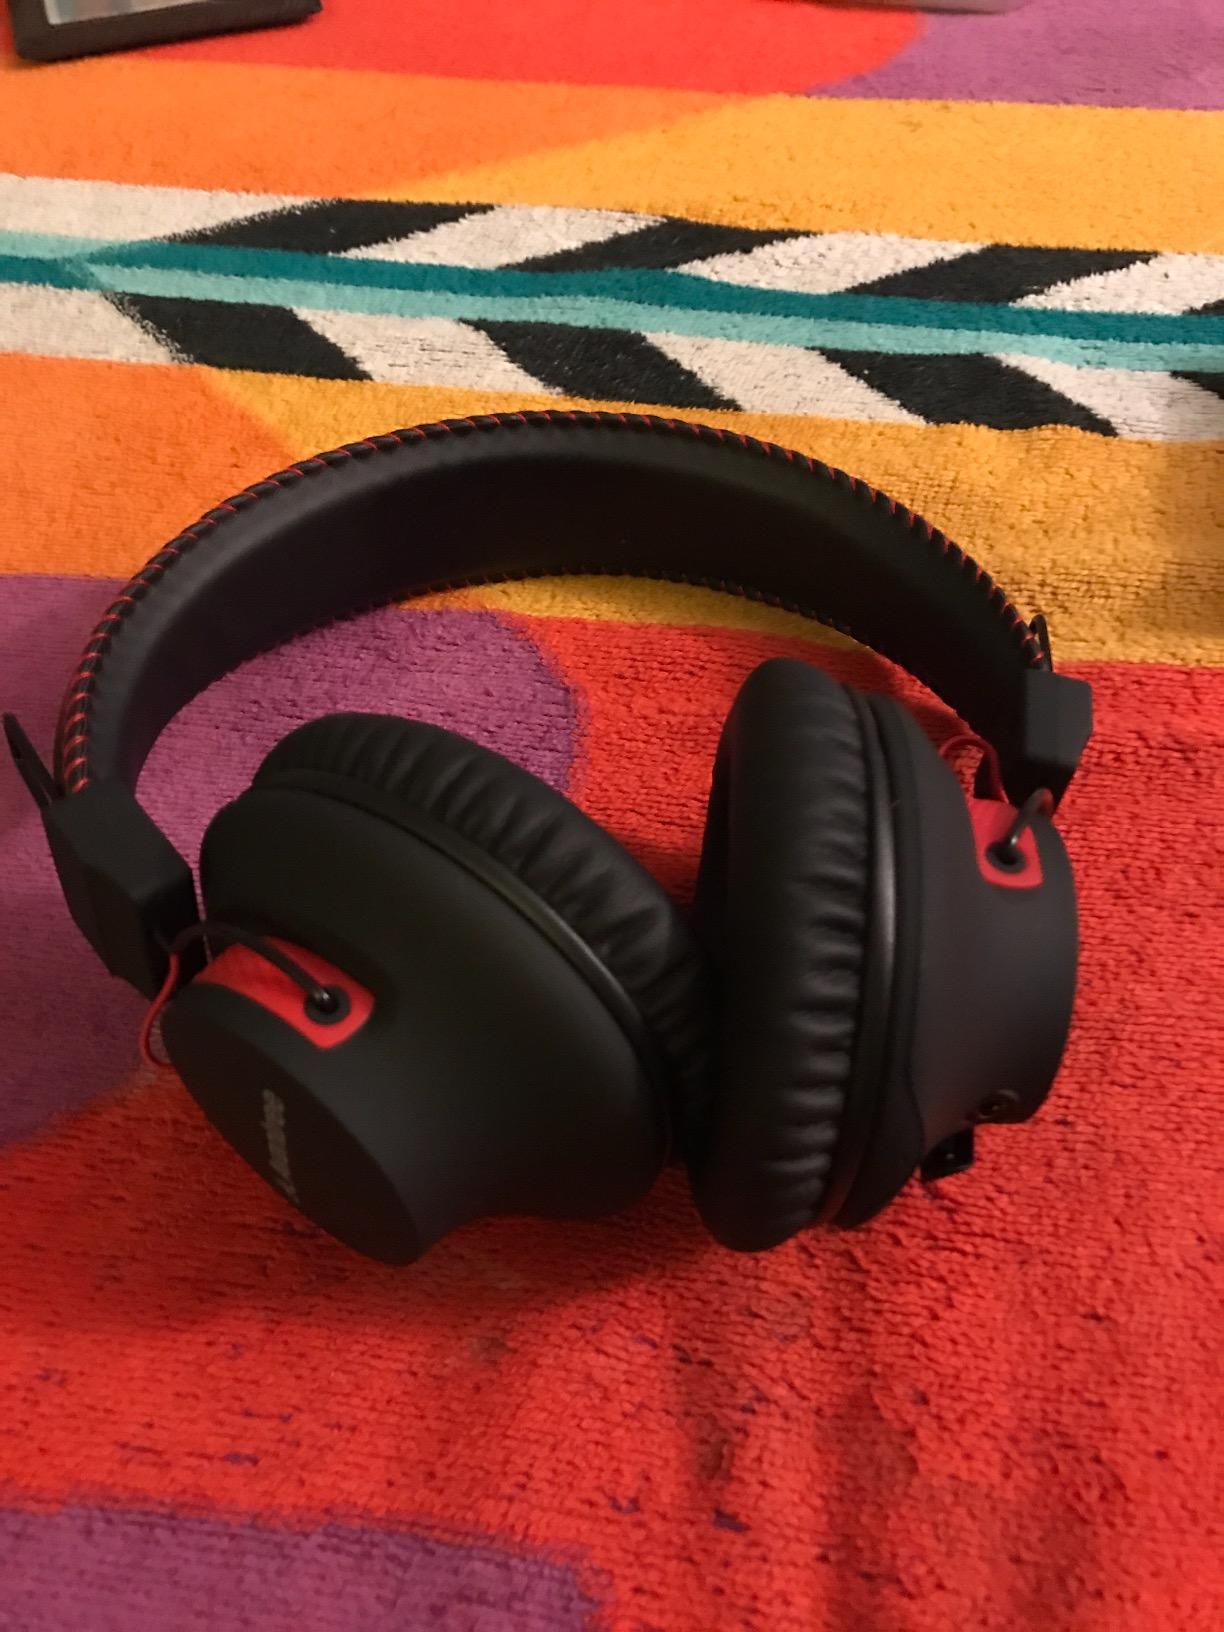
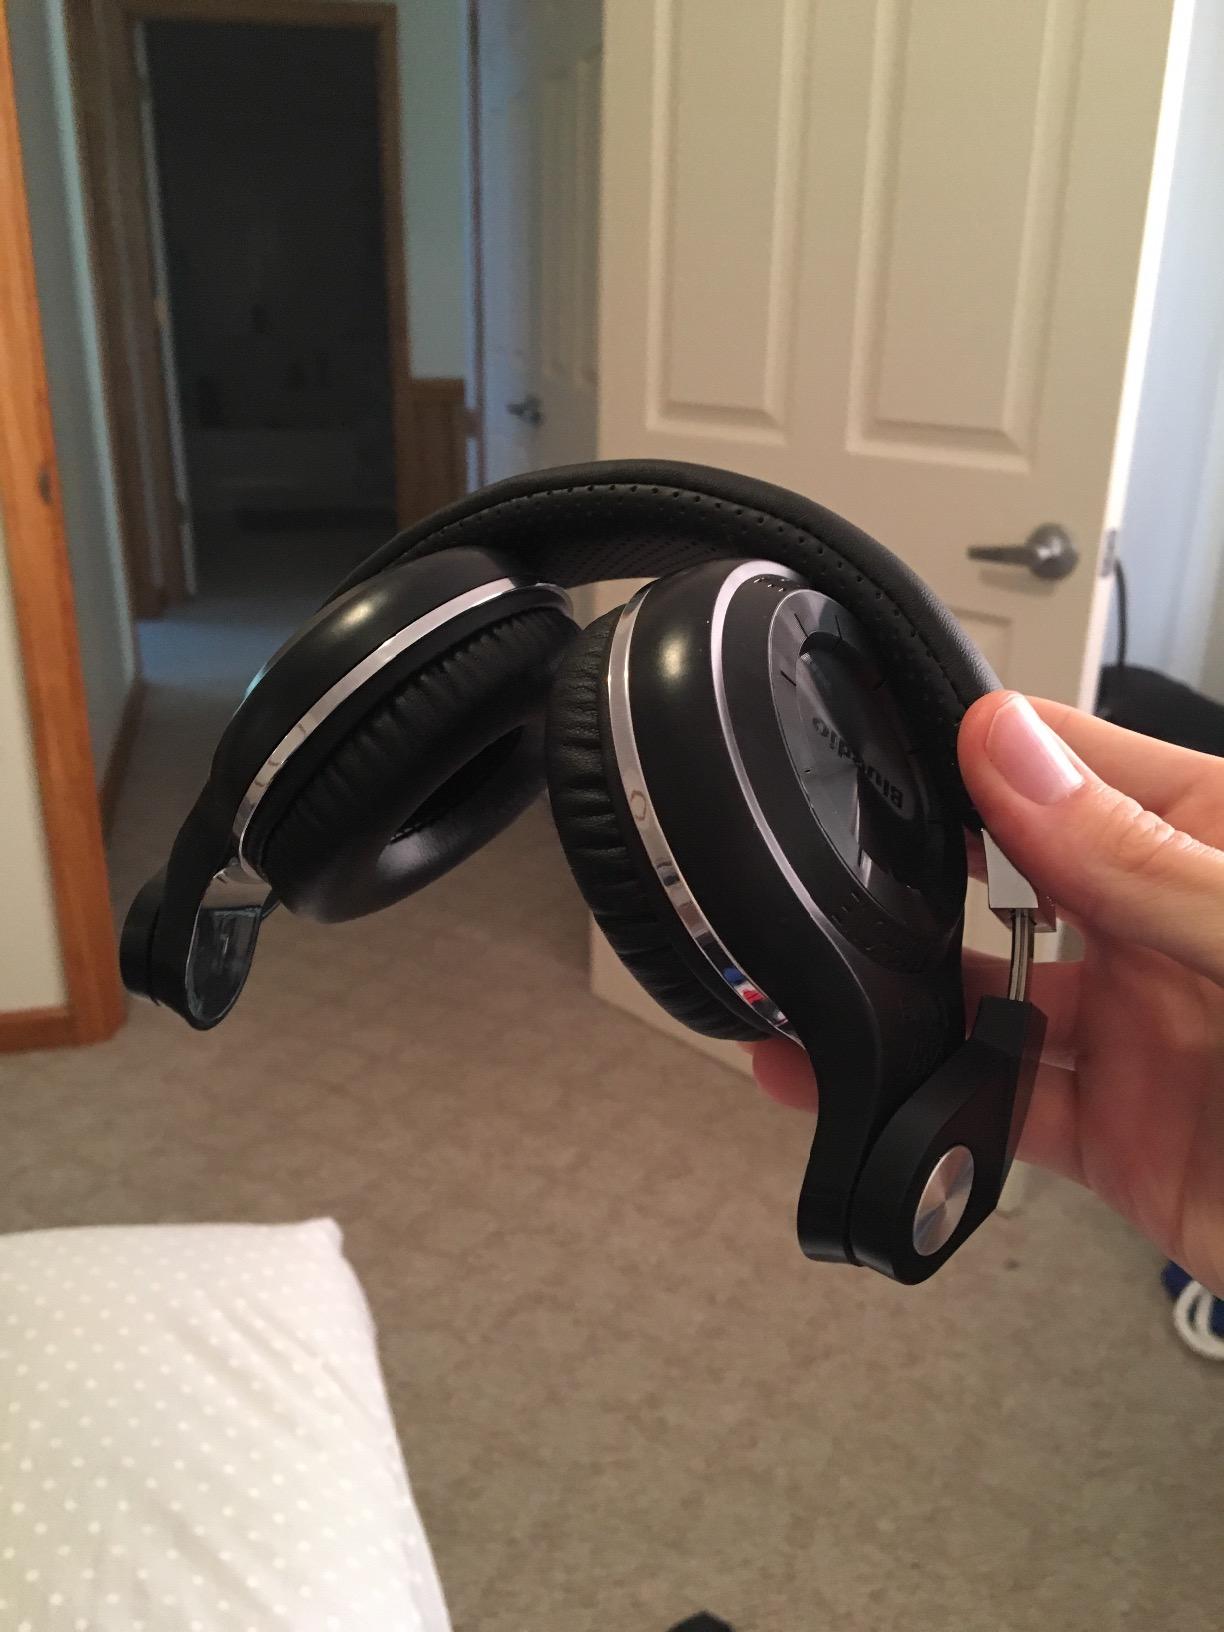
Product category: headphones
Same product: no